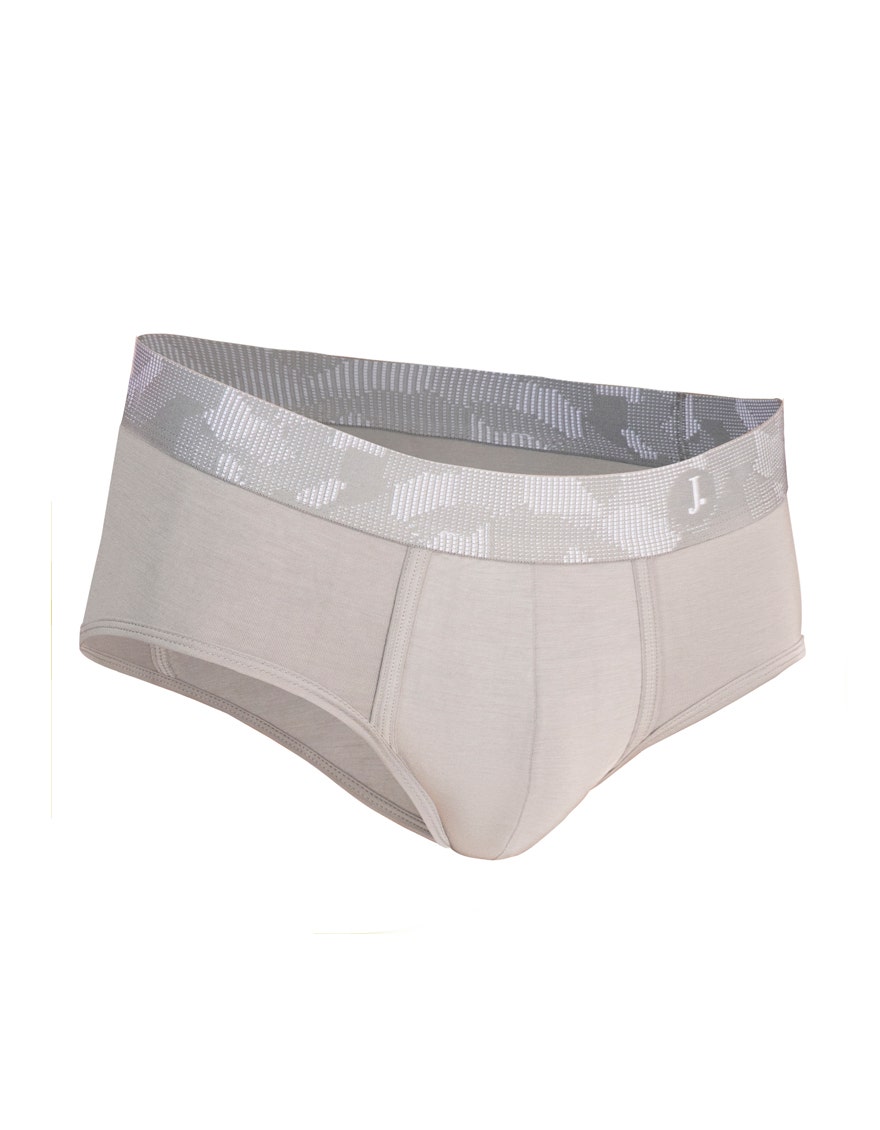
beige grey camo stretch boxer brief